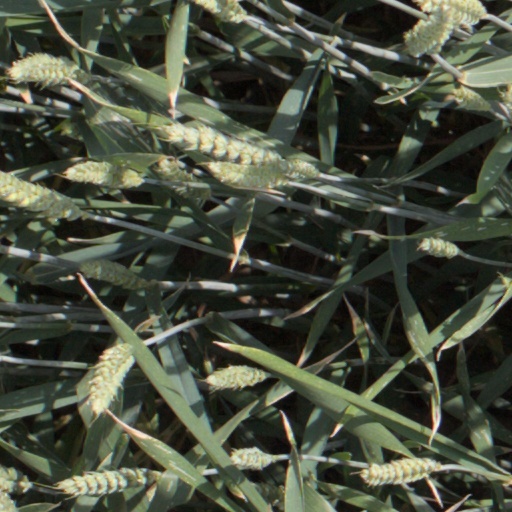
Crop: wheat